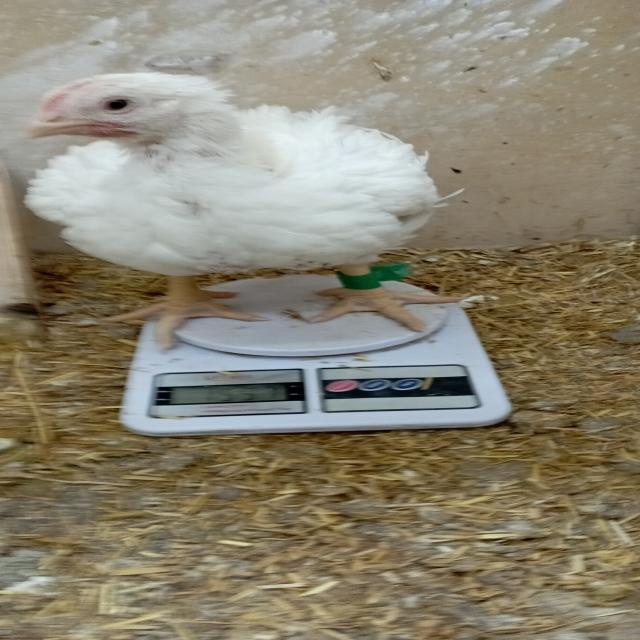
Weight: 1599 g